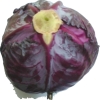
Label: red_cabbage